History of Chianti

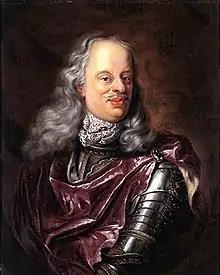
In 1716 Cosimo III de' Medici, the Grand Duke of Tuscany, legislated the first official boundaries of the Chianti region in what is today part of the Chianti Classico DOCG.

In the early Middle Ages, the area between Baliaccia and Monte Luco in the hills between the cities of Florence and Siena was known as the "Chianti Mountain". This area was noted for its winemaking with the villages of Castellina, Gaiole and Radda gaining particular renown. These three villages formed a "Lega del Chianti" (League of Chianti) that the Florentine merchants would market as wines of distinction. In 1716 Cosimo III de' Medici, Grand Duke of Tuscany issued an edict legislating that the three villages of the "Lega del Chianti" as well as the village of Greve and a 2-mile (3 km) hillside north of Greve near Spedaluzza as the only officially recognized producers of Chianti. This delineation existed until July 1932, when the Italian government expanded the Chianti zone to include the outlying areas of Barberino Val d'Elsa, Chiocchio, Robbiano, San Casciano in Val di Pesa and Strada. Some of these areas, such as Robbiano, included large swaths of hillside near Florence (in what is now the Chianti DOCG sub-zone the "Colli Fiorentini") that produced lighter bodied wines that were not suitable for aging or improving in quality. The 1932 expansion was canonized into DOC regulations in 1966.